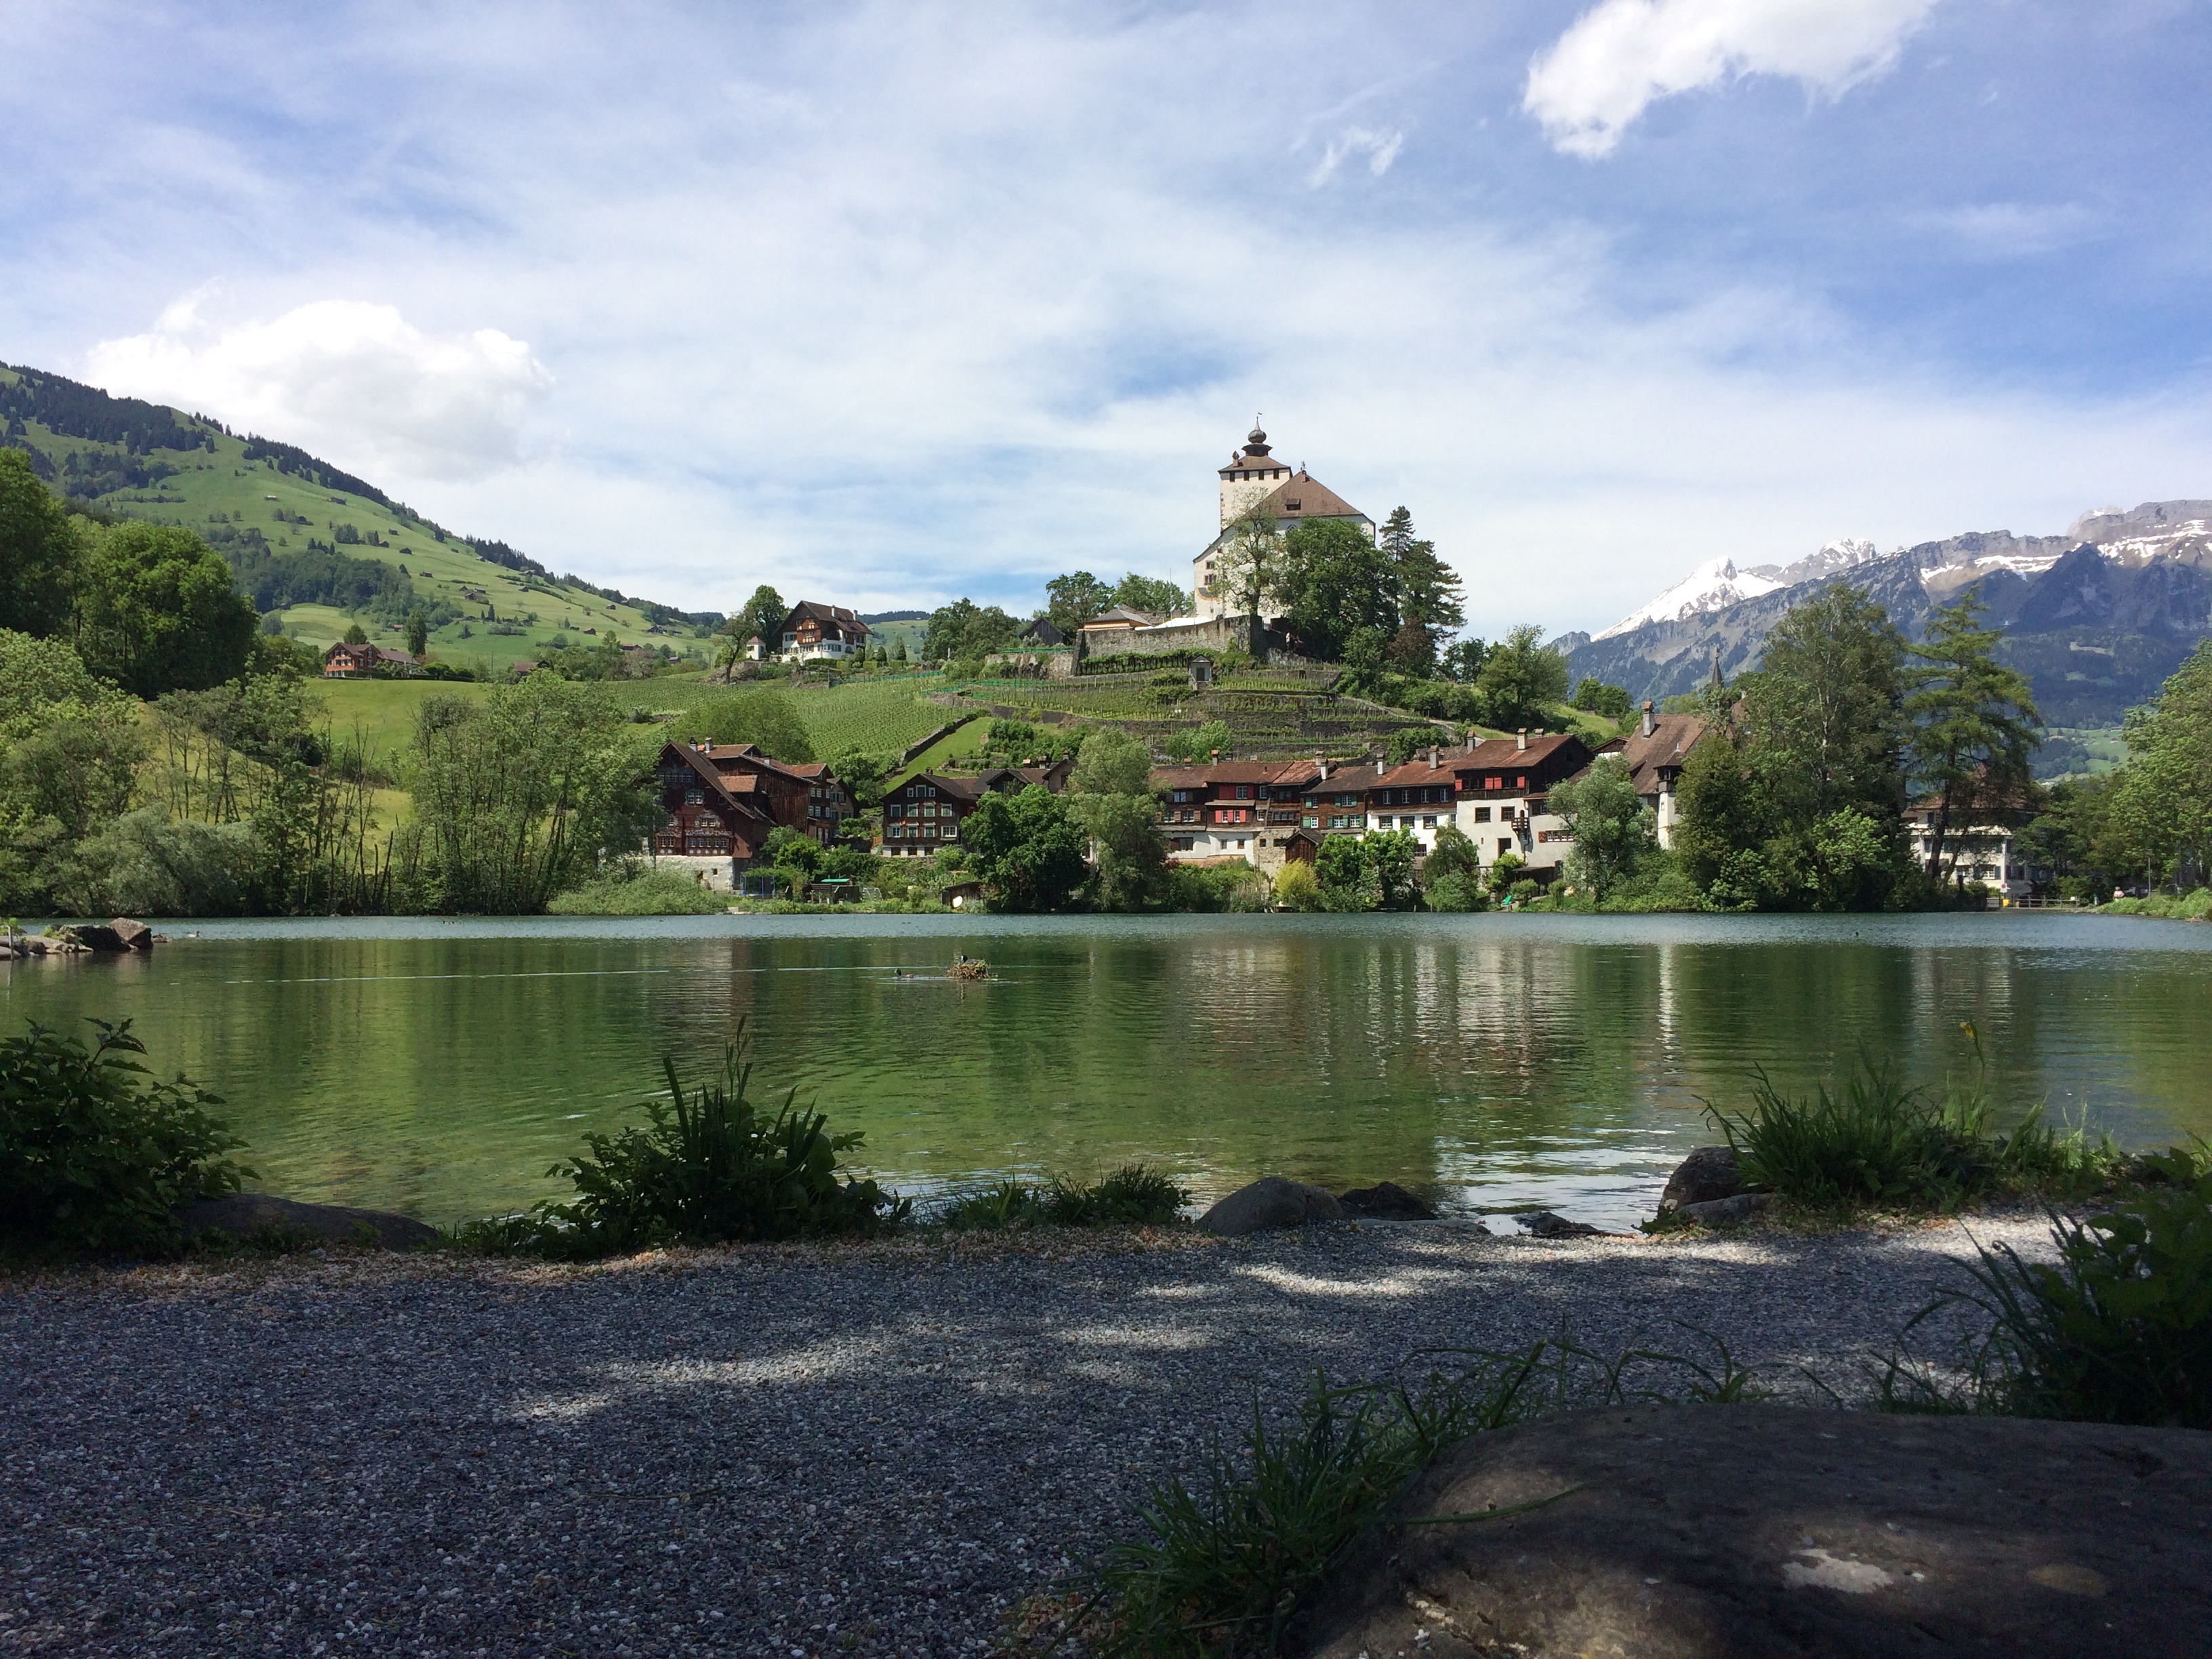
landscape, tree, water, mountain, sky, lake, river, mountain range, summer, village, pond, swim, reflection, holiday, reservoir, clouds, mountains, switzerland, beautiful, estate, loch, rural area